Raunkiær plant life-form

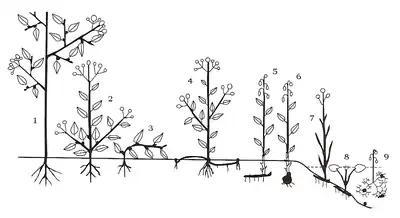
Life forms: (1) Phanerophyte, (2; 3) Chamaephyte, (4) Hemicryptophyte, (5; 6) Geophyte, (7) Helophyte, (8; 9) Hydrophyte. Therophyte and epiphyte are not shown.

The Raunkiær system is a system for categorizing plants using life-form categories, devised by Danish botanist Christen C. Raunkiær and later extended by various authors.